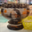
Label: bowl